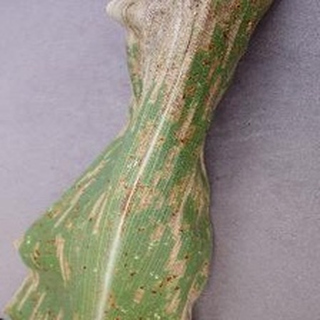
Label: corn_northern_leaf_blight